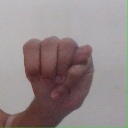
अक्षर: म